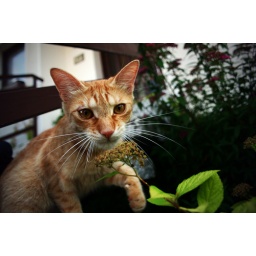
Snapshot of our cat ready to attack the plant in front of the photo. Nothing special.